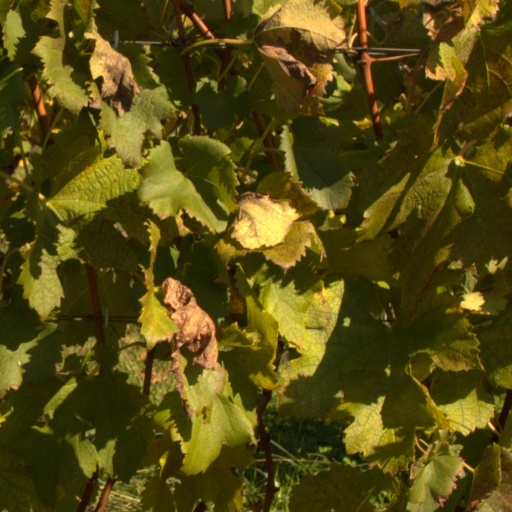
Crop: grape